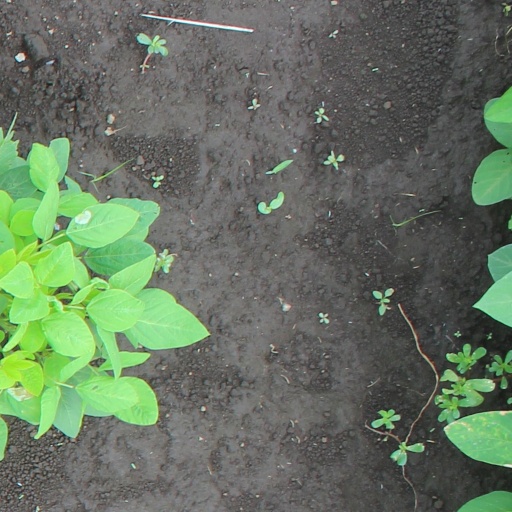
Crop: soybean